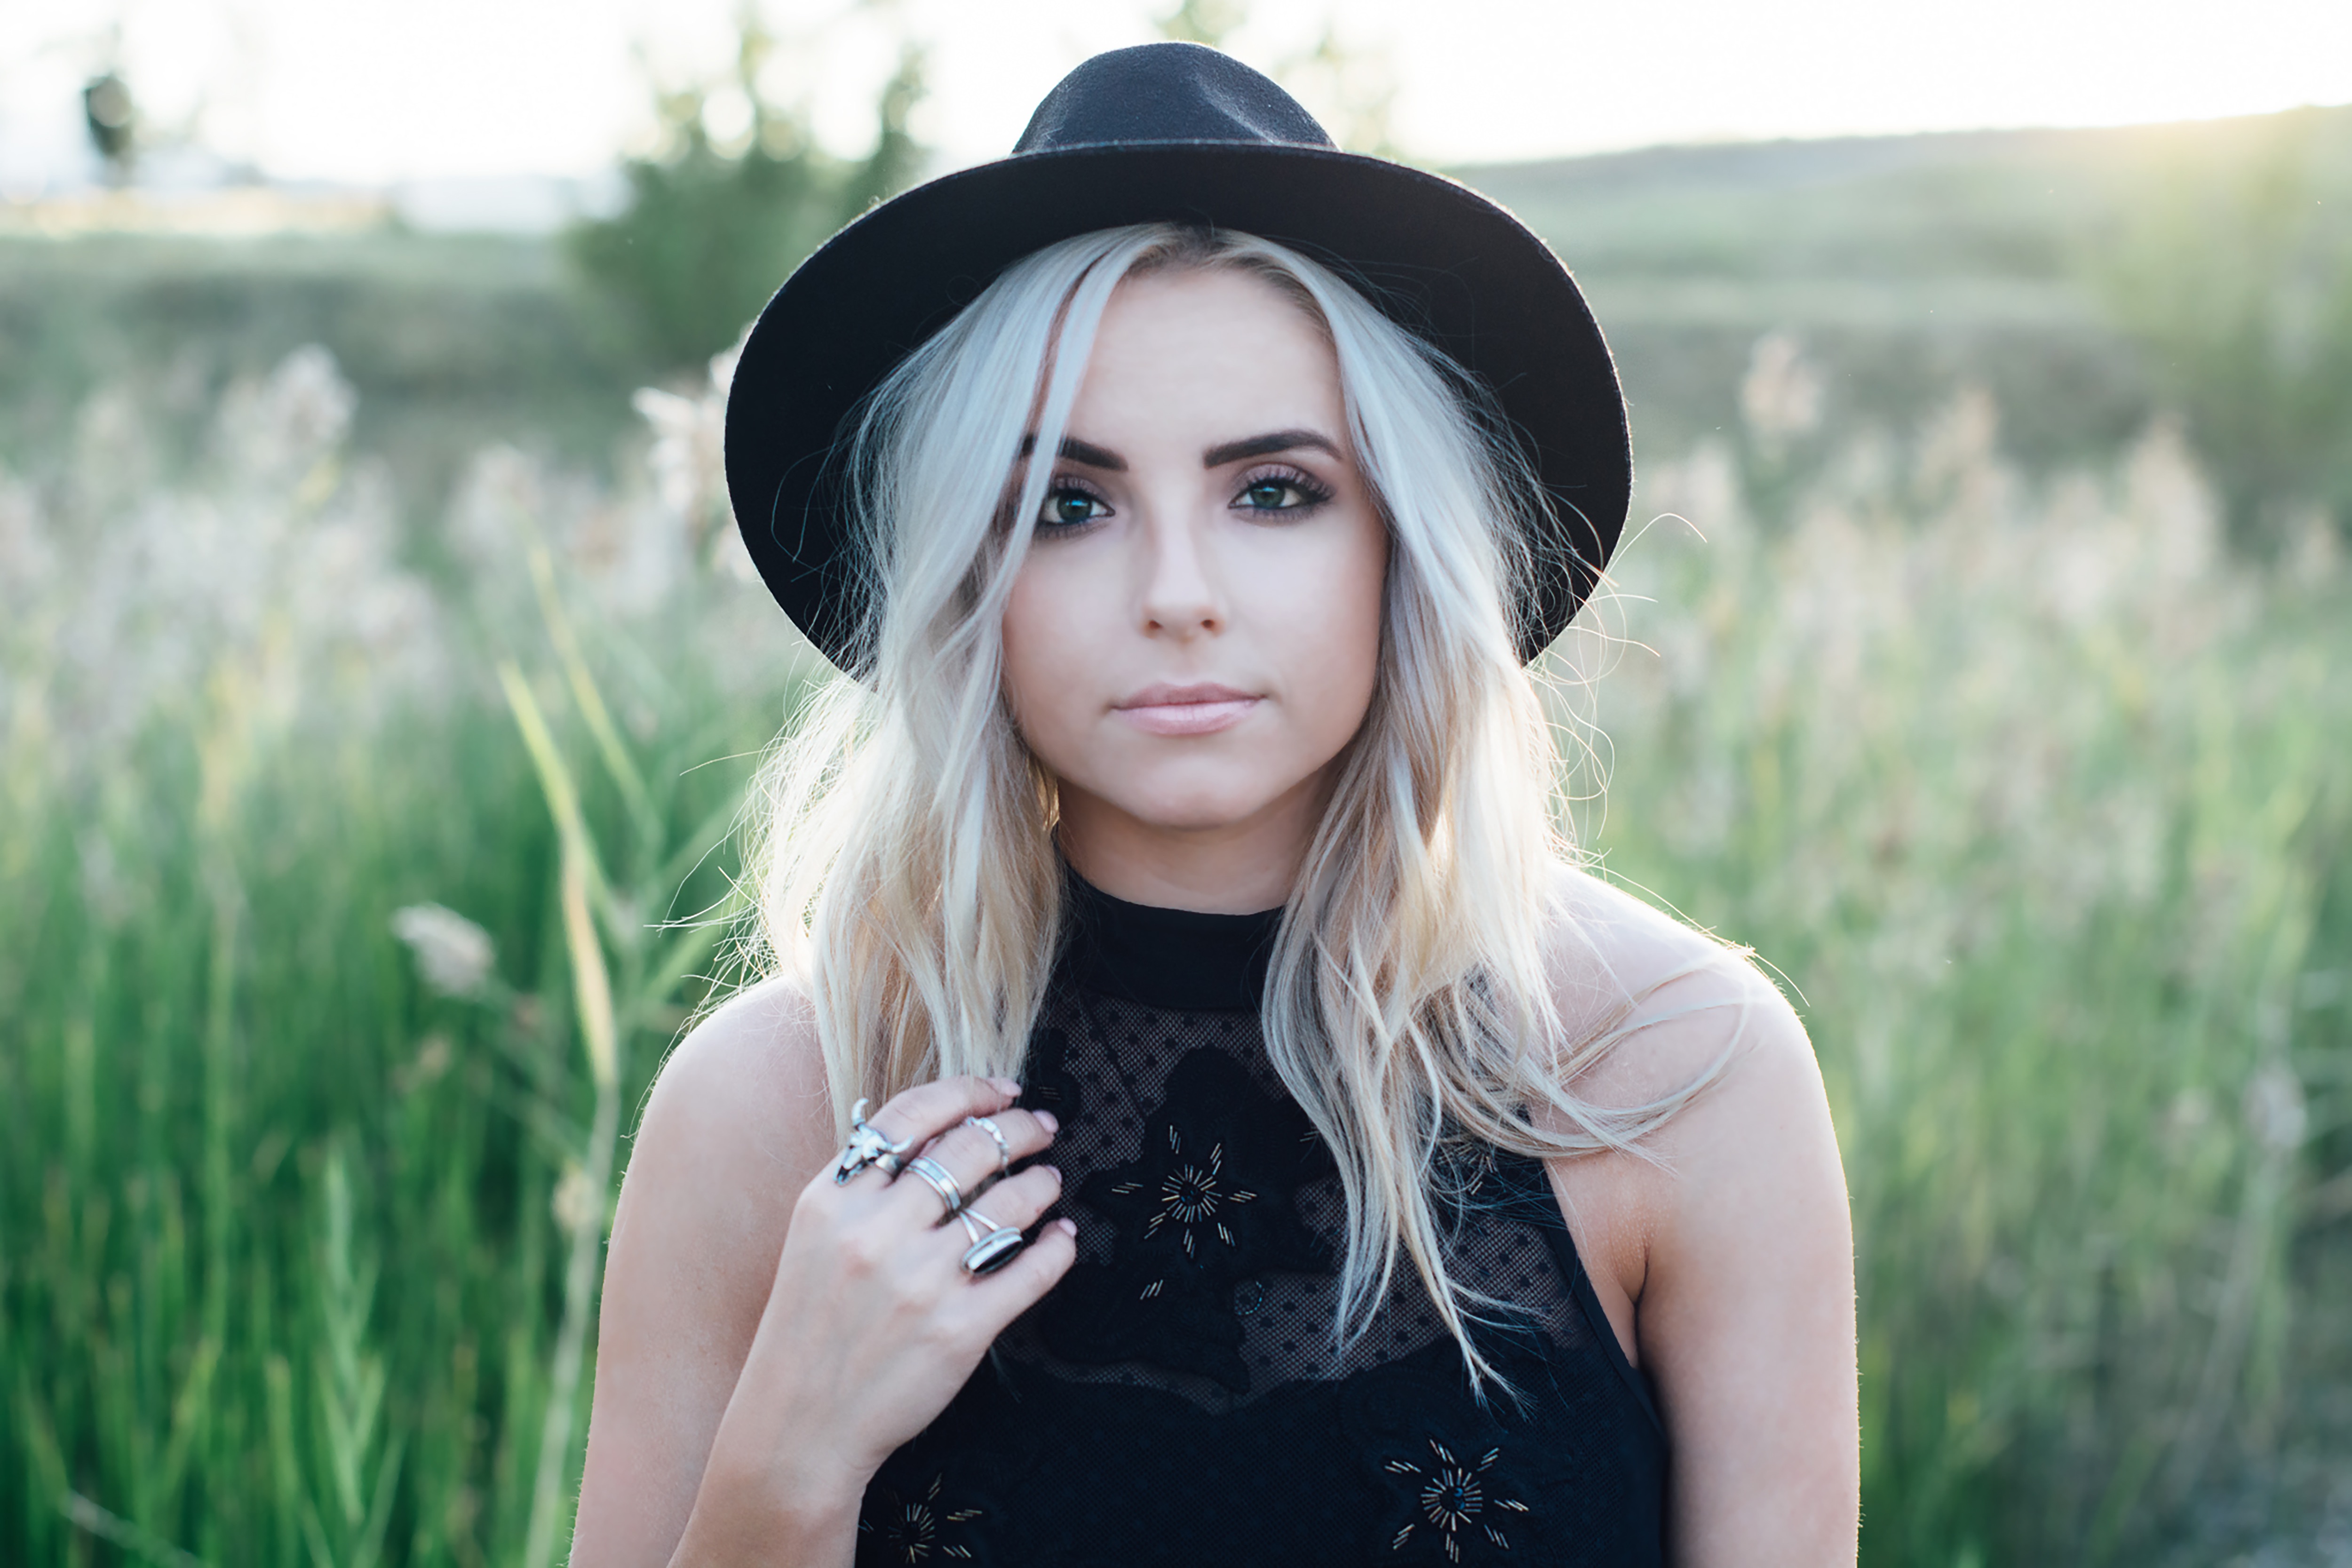
person, girl, woman, hair, photography, female, portrait, model, hat, fashion, clothing, blonde, long hair, cap, beauty, photo shoot, portrait photography